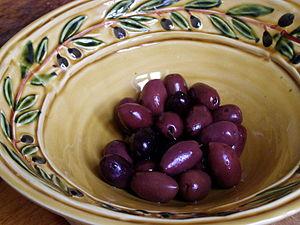
L'olive de Kalamata est une grande olive violette avec une texture lisse et charnue appelée d'après la ville de Kalamata dans le sud du Péloponnèse, en Grèce. Les olives de cette variété cultivées ailleurs sont commercialisées sous le nom Kalamon.